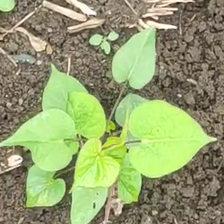
Weed species: Obscure_morning _glory(Ipomoea obscura)